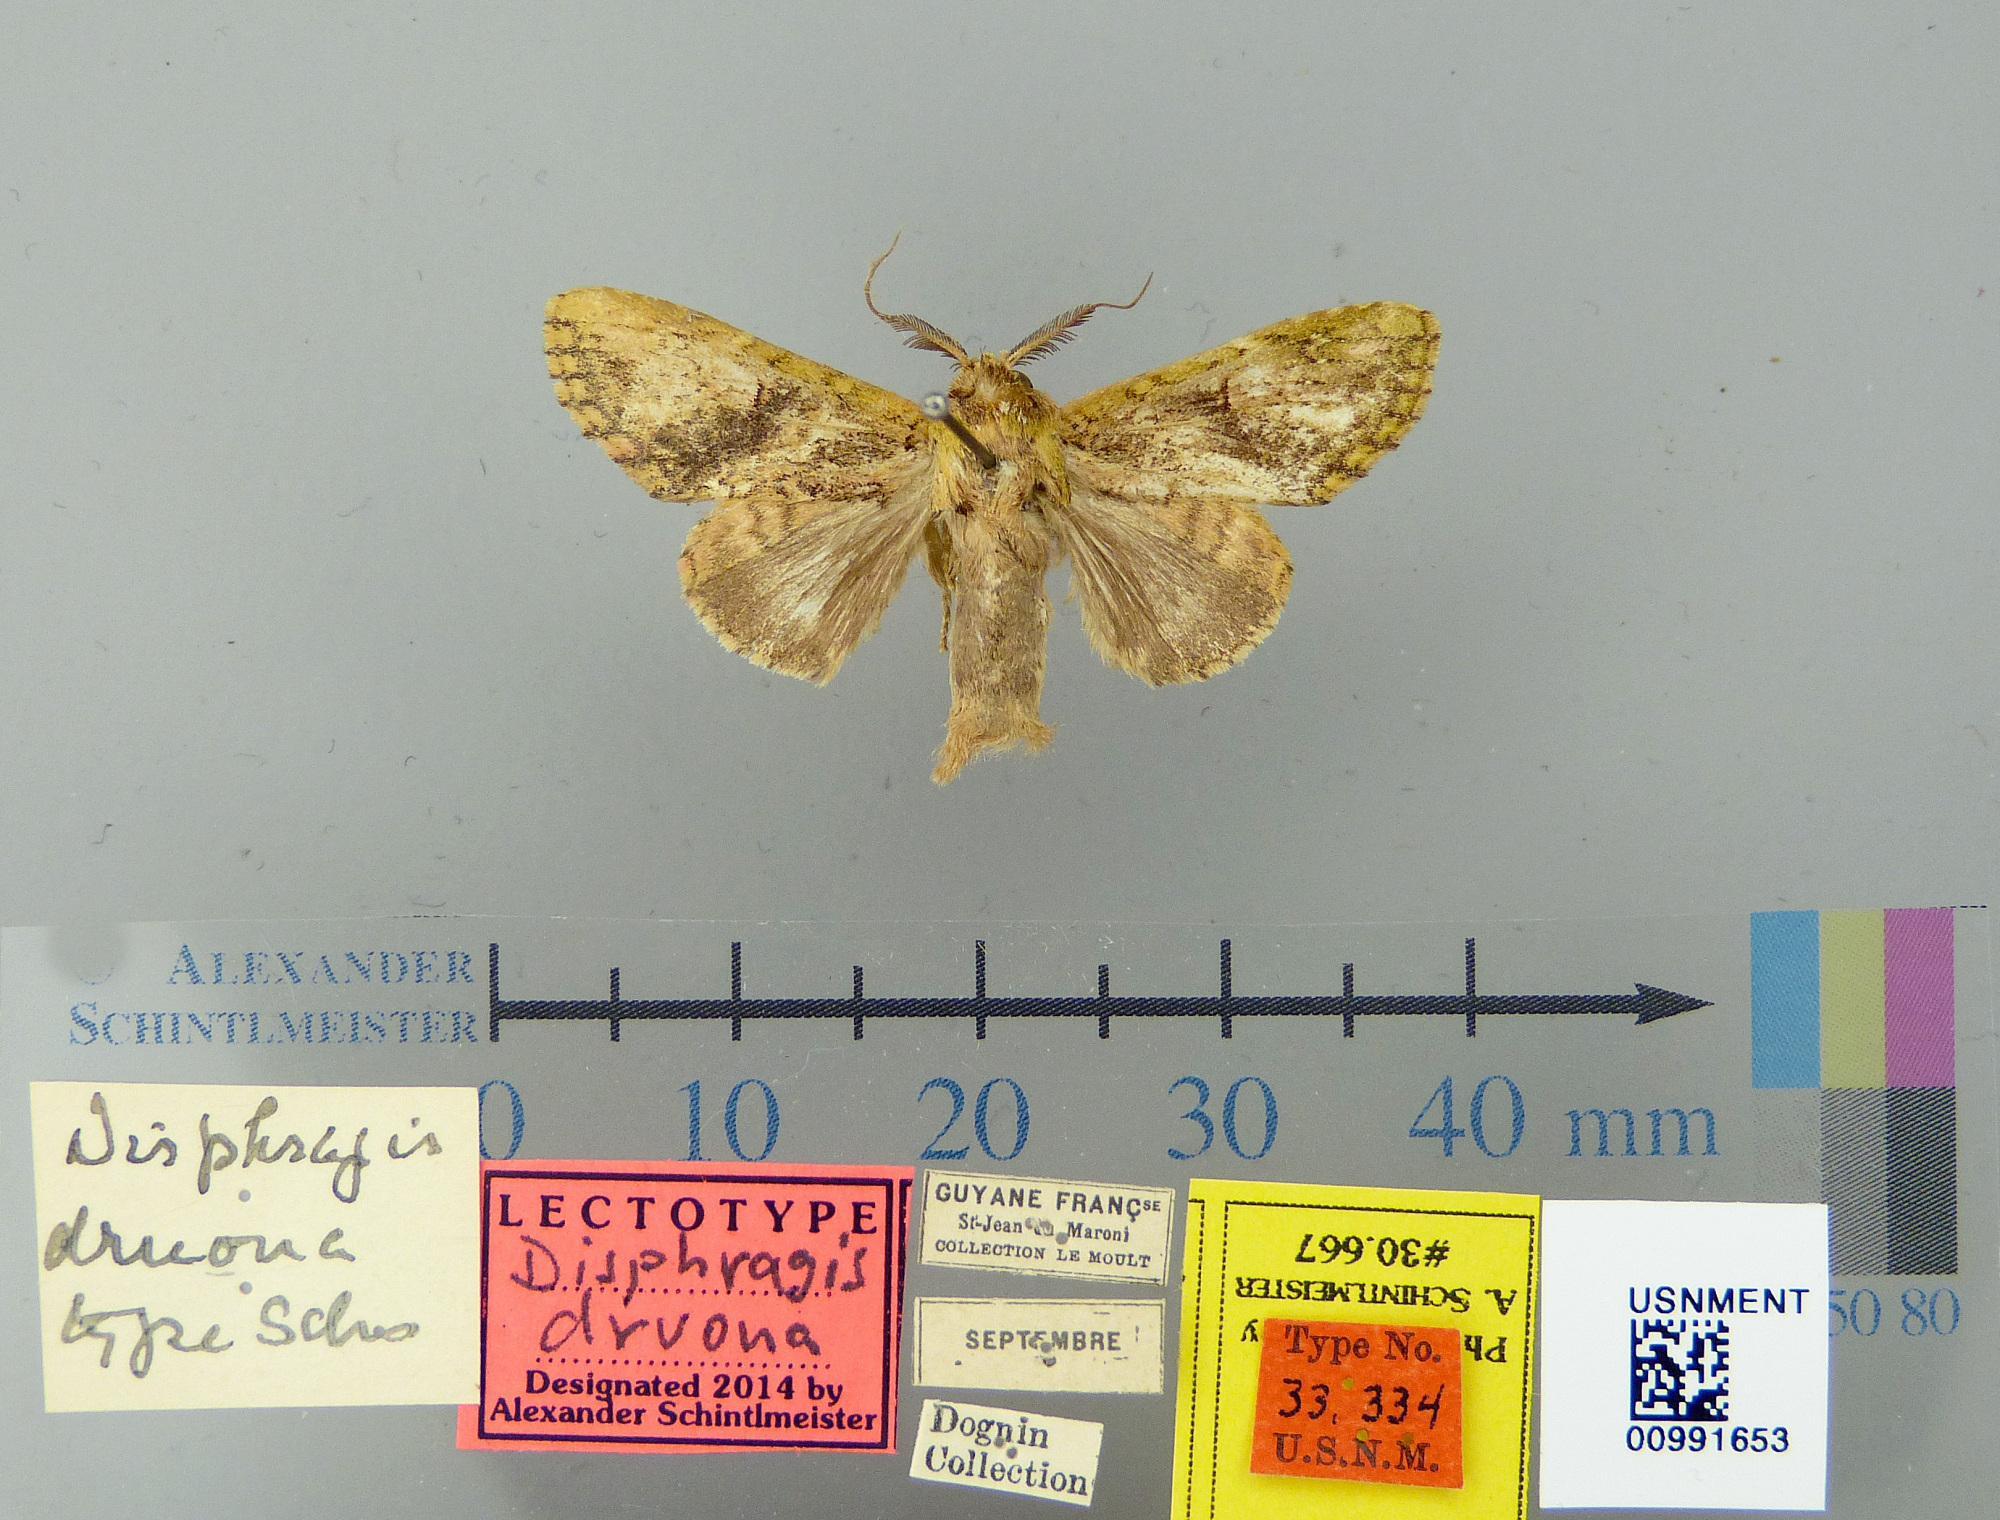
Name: Disphragis druona
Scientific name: Disphragis druona Schaus, 1928
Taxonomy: Animalia, Arthropoda, Insecta, Lepidoptera, Notodontidae
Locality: Guyane Francaise; St. Jean du Maroni, St. Laurant du Maroni, French Guiana